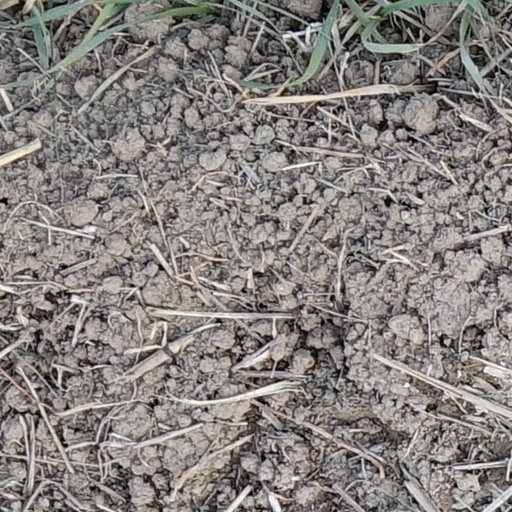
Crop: wheat